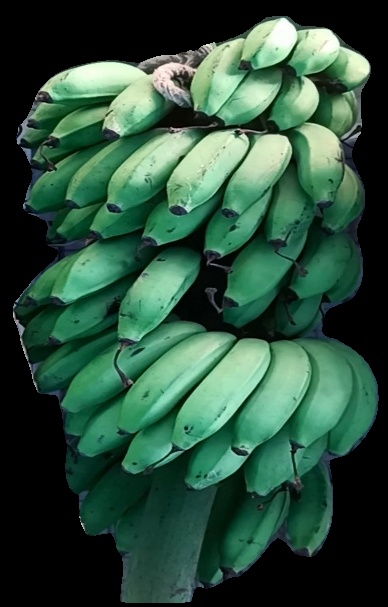
Variety: rasbale
Grade: grade2